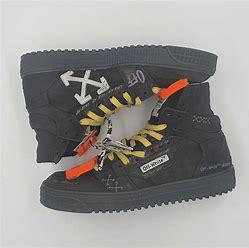
Brand: Off-White
Model: Court 3